Conchita Montenegro

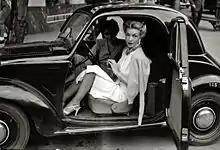
Conchita Montenegro in 1940.

Montenegro applied for US citizenship in Chicago, Illinois, on March 16, 1932. She married a Brazilian actor, Raul Roulien, in Paris, France, on September 19, 1935. The couple toured South America and produced a motion picture called "Jangada" (1936).